Question: Please indicate a possible affordance area of the drink_with_cup that can be used for drinking
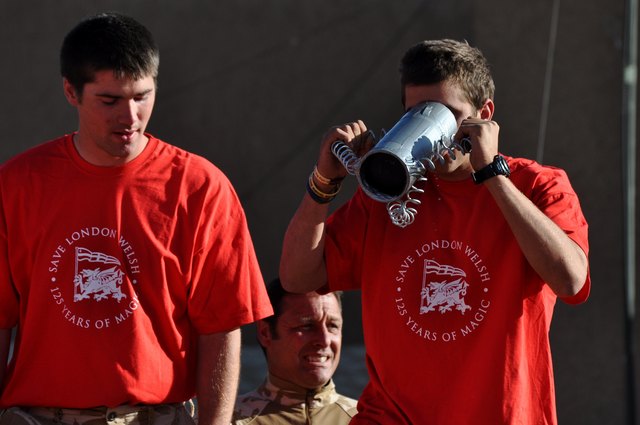
Answer: [357.5, 101.5, 457.5, 193.5]